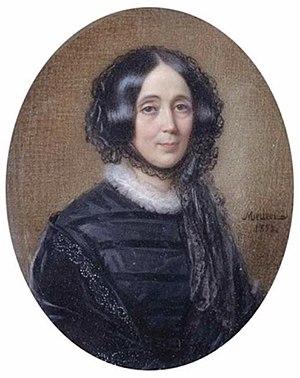
Charles Pierre François Augereau, né le 21 octobre 1757 à Paris et mort le 12 juin 1816 à La Houssaye-en-Brie, est un général français puis maréchal d'Empire et duc de Castiglione. Brillant divisionnaire pendant la première campagne d'Italie, Augereau déçoit Napoléon durant les guerres napoléoniennes par son attitude aussi bien au combat qu'envers la personne de l'Empereur. À Sainte-Hélène, ce dernier lui reproche particulièrement son comportement pendant la campagne de France où, commandant de l'armée de Lyon, le maréchal ne réussit pas à battre les troupes autrichiennes qui lui sont opposées et s'attire plus tard ce sévère jugement du souverain : « Depuis longtemps, chez lui, le maréchal n’était plus le soldat ; son courage, ses vertus premières, l’avaient élevé très haut hors de la foule : les honneurs, les dignités, la fortune, l’y avaient replongé. Le vainqueur de Castiglione eût pu laisser un nom cher à la France ; mais elle réprouvera la mémoire du défectionnaire de Lyon. »